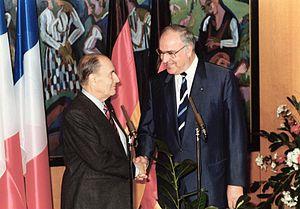
L'amitié franco-allemande est une notion diplomatique franco-allemande née des suites de la Seconde Guerre mondiale, troisième conflit en moins d'un siècle entre la France et l'Allemagne. Pour éviter une nouvelle guerre et mettre fin au revanchisme, des efforts de rapprochement sont entrepris par les deux pays.
L'Allemagne, en forme longue la République fédérale d'Allemagne abrégée en RFA, est un État d'Europe centrale, entouré par la mer du Nord, le Danemark et la mer Baltique au nord, par la Pologne à l'est-nord-est, par la Tchéquie à l'est-sud-est, par l'Autriche au sud-sud-est, par la Suisse au sud-sud-ouest, par la France au sud-ouest, par la Belgique et le Luxembourg à l'ouest, enfin par les Pays-Bas à l'ouest-nord-ouest. Décentralisée et fédérale, l'Allemagne compte quatre métropoles de plus d'un million d'habitants : la capitale Berlin, ainsi que Hambourg, Munich et Cologne. Le siège du gouvernement est situé dans la ville de Berlin et dans la ville fédérale de Bonn. Francfort-sur-le-Main est considérée comme la capitale financière de l'Allemagne : dans cette ville se trouve le siège de la BCE.
L'Opération Corned Beef est un film français réalisé par Jean-Marie Poiré, tourné durant l'été 1990 et sorti en salles le 6 février 1991.
L'article des relations franco-allemandes concerne l'ensemble des relations bilatérales entre la France et l'Allemagne.
L’affaire Leuna est une affaire politico-financière franco-allemande liée au versement de pots-de-vin supposés, mais jamais formellement établis à des partis politiques allemands par la société pétrolière Elf Aquitaine dans le cadre de la privatisation des raffineries Leuna et de MINOL Mineralölhandel AG, une filiale de l'ex-combinat est-allemand Minol, en 1990-91.
François Mitterrand [fʁɑ̃swa mitɛʁɑ̃], né le 26 octobre 1916 à Jarnac et mort le 8 janvier 1996 à Paris, est un homme d'État français, président de la République du 21 mai 1981 au 17 mai 1995.